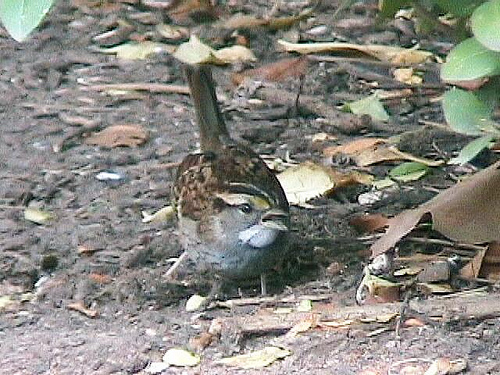
this colorful bird has grey neck, throat, brown and black crown and grey belly with breast
this is a bird with a grey breast, brown back and a white throat.
this bird has a grey cheek, breast and belly, a white throat, with speckled brown, white and black wings.
a small bird with a small bill a dark nape and a light colored belly.
this bird has a striped black and yellow crown, a big brown beak, and long brown tail feathers.
this bird is brown with white and has a very short beak.
a stocky built bird that is brown in color with a large crown and curved beak.
this bird has wings that are brown and has a white bellythe bird has a grey chest with a back that is brown and black speckled.
this bird has wings that are brown and has a grey belly
Species: White Throated Sparrow